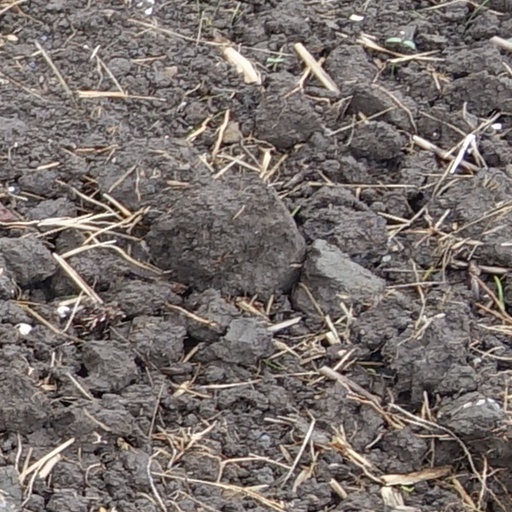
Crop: wheat